Albany, Oregon

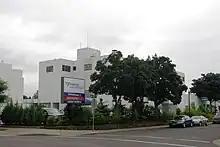
Samaritan Albany General Hospital

The primary media outlet is the daily newspaper "Albany Democrat-Herald" which is owned and published by Lee Enterprises. The "Democrat-Herald" started as a political tool for one of Oregon's first senators. The "Democrat-Herald" traces its origin to the "Albany Democrat" newspaper, founded by Delazon Smith in 1859. Lee Enterprises also publishes the "Mid-Valley Times", the Sunday version of the paper.